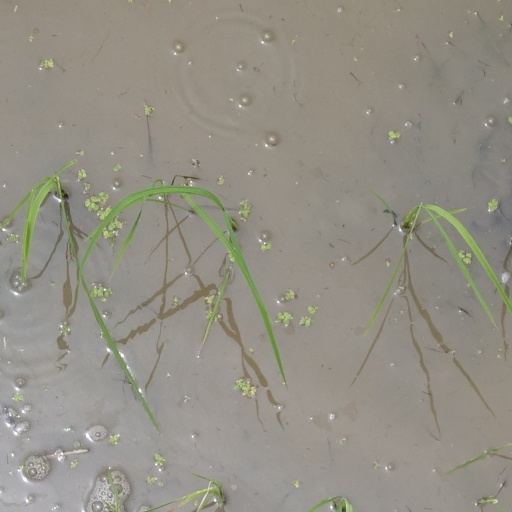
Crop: rice